Djordje Natošević

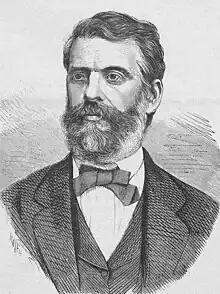
Djordje Natošević

Đorđe Natošević (Serbian:Ђорђе Натошевић; Slankamen, Principality of Serbia, 19 July 1821 - Karlovac, Austrian Empire, 11 July 1887) was one of the first Serbian pedagogues and pedagogical writers, an educational worker, the superintendent of Serbian schools in Austro-Hungary, the first textbook written according to Vuk Karadžić's spelling reform, the founder of teachers' schools in Pakrac, Novi Sad, Karlovac and Pančevo; founded, edited and published the first Serbian pedagogic newspaper, "Školski List"; and the first Serbian children's newspaper, "Friend of Serbian Youth".